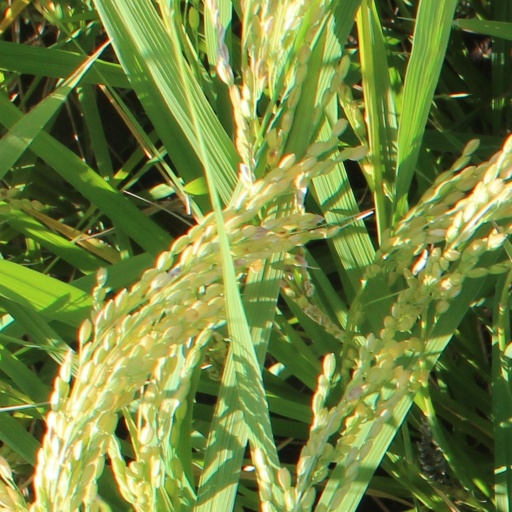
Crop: rice